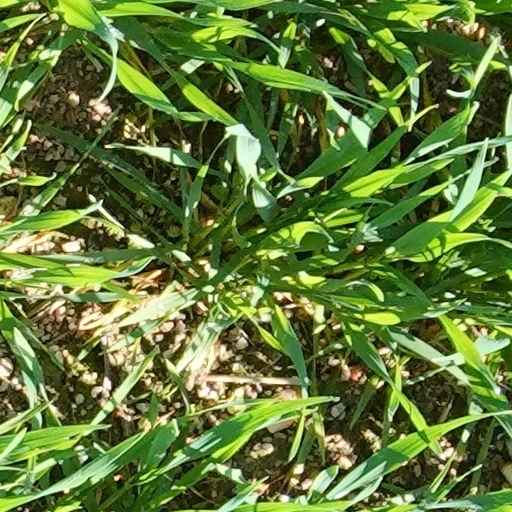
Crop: wheat